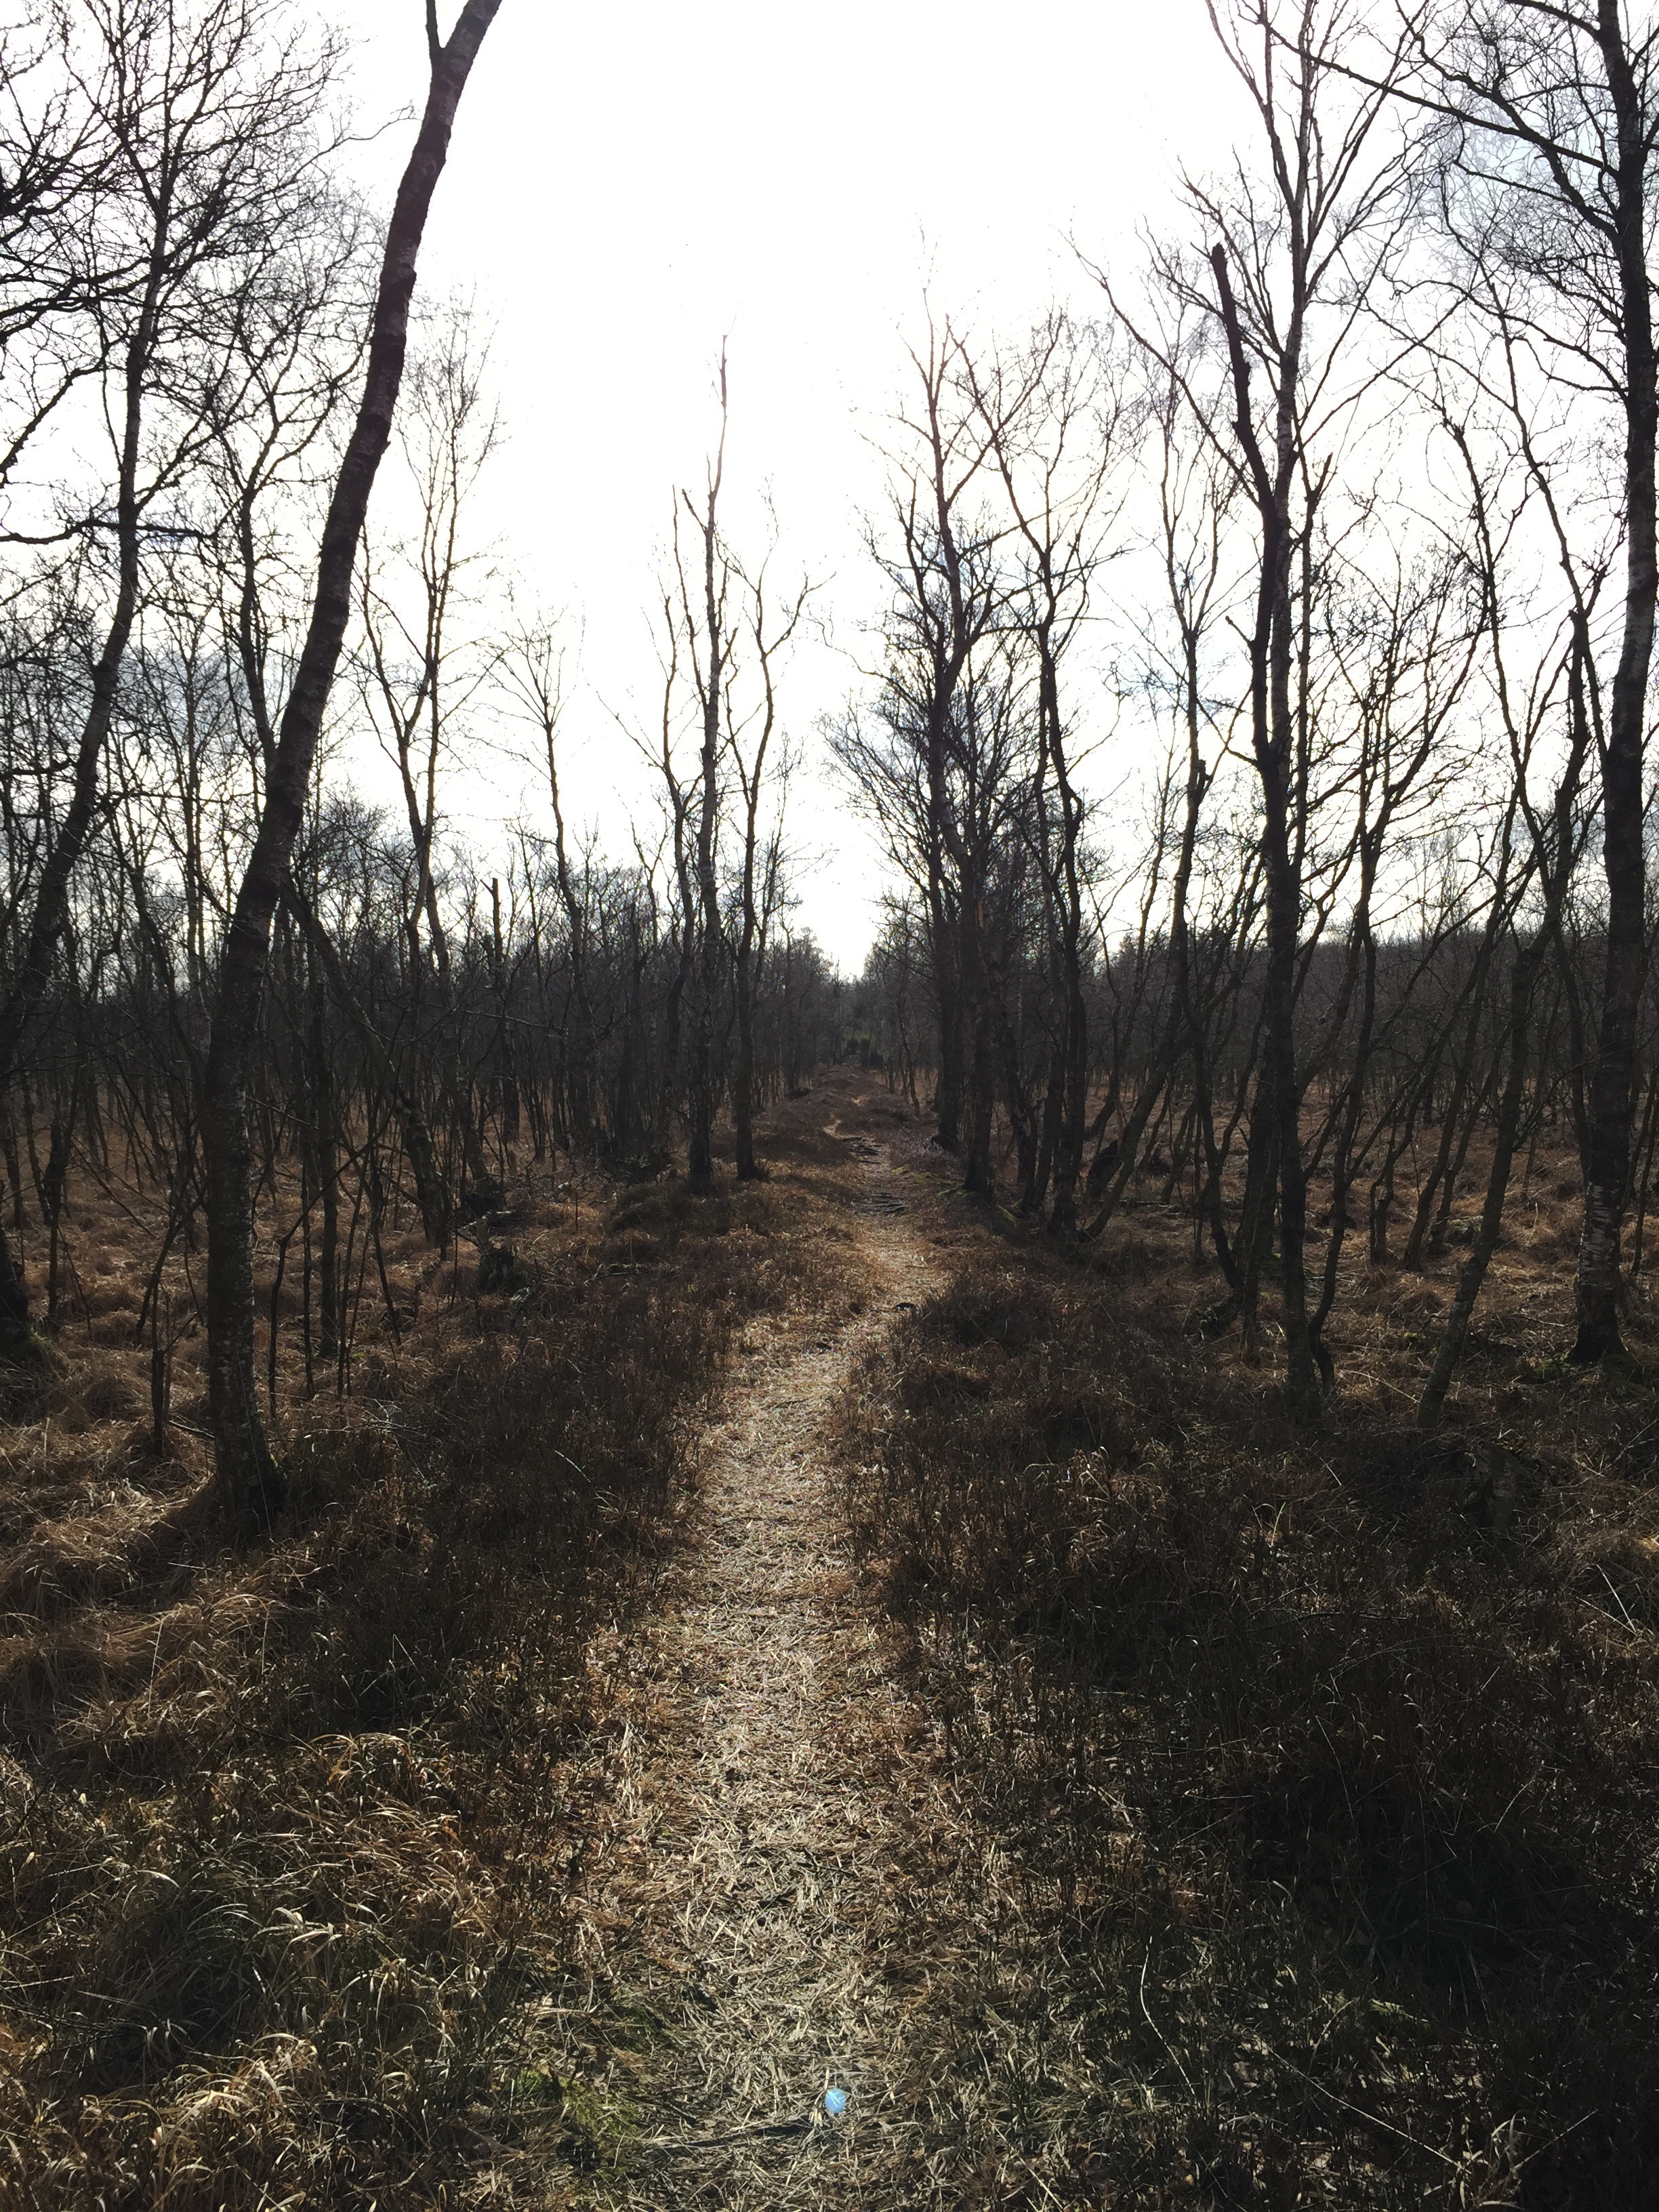
landscape, tree, water, nature, forest, wilderness, plant, wood, sun, trail, field, prairie, sunlight, lake, river, moss, green, autumn, soil, frog, moor, animals, wetland, woodland, habitat, species, ecosystem, beech wood, natural environment, woody plant